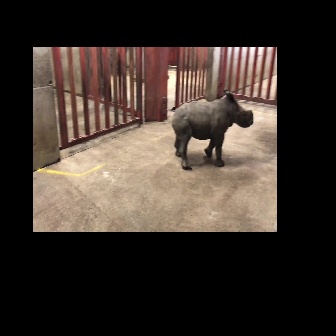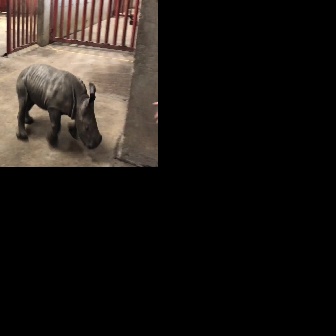
  Please identify the target specified by the bounding box [171,88,253,170] in the first image and locate it in the second image. Return the coordinates in [x_min,y_min,x_max,y_max] format.
Answer: [15,62,102,149]